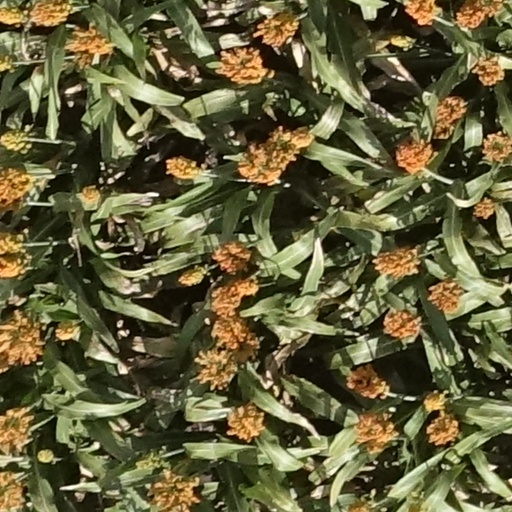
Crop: sorghum